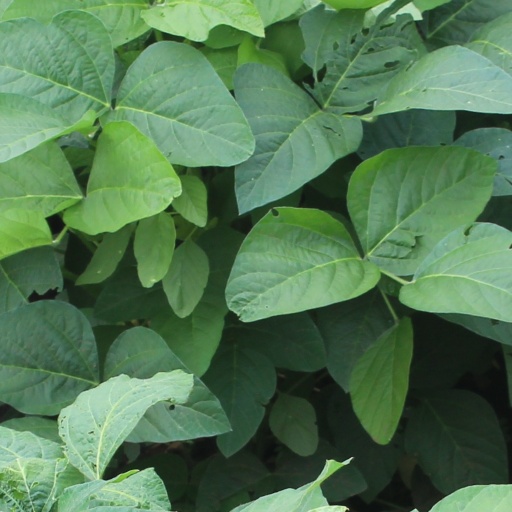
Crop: soybean